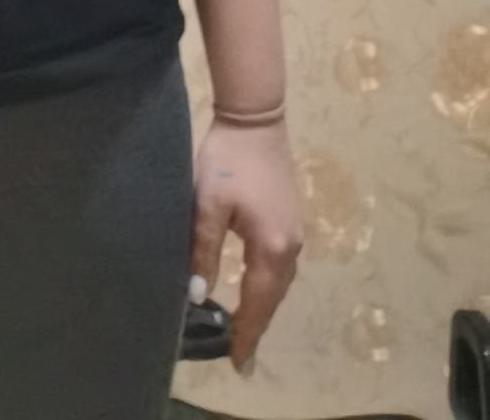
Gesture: no_gesture